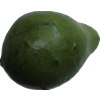
Label: green_avocado